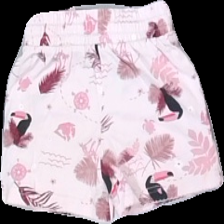
View: back
Type: Shorts
Category: Children
Brand: Kappahl
Brand text on label: Basic you
Colors: Multicolor, Pink, Black, Red
Material: 100% Cotton
Pattern: Other
Cut: Regular
Size: 98
Price range: 50-100
Recommended usage: Reuse
Description: shorts with pattern